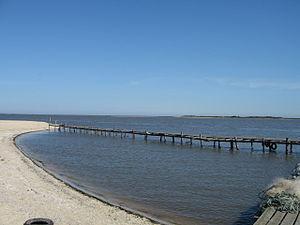
Pelotas est une ville brésilienne du Sud-Est de l'État du Rio Grande do Sul, faisant partie de la microrégion de Pelotas et située à 246 km au sud-ouest de Porto Alegre, capitale de l'État. L'accès s'y fait par les BR-116 et BR-392/471.